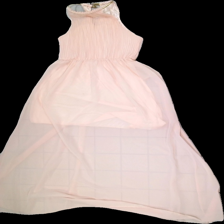
View: front
Type: Dress
Category: Ladies
Brand: Not in the list
Colors: Pink
Material: 100%polyester
Cut: Long, C-collar
Season: Spring
Stains: Minor
Smell: Minor
Price range: 50-100
Recommended usage: Export